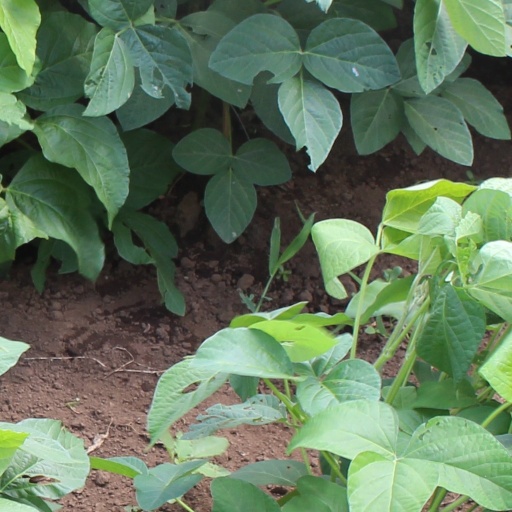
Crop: soybean